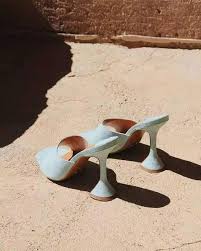
Waste category: shoes